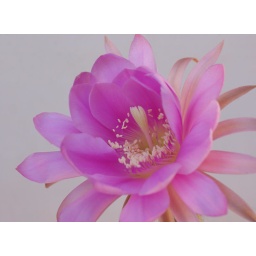
This is the beautiful and disproportionately large flower on a small cactus plant which I have in a pot.